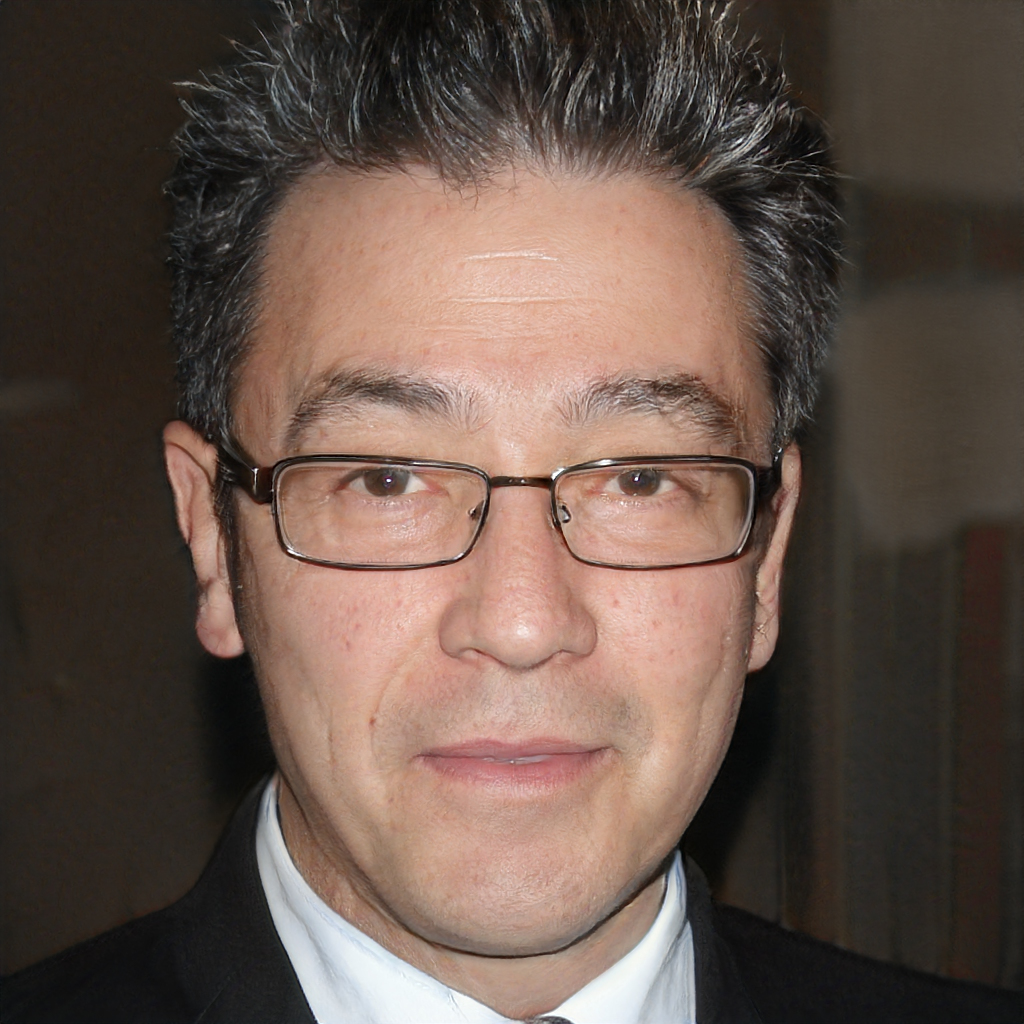
Gender: Male